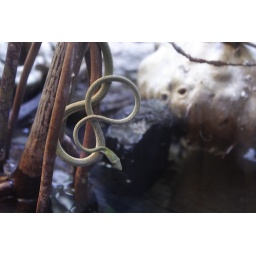
A Vine Snake coiled and ready to strike at fish swimming in the water below.